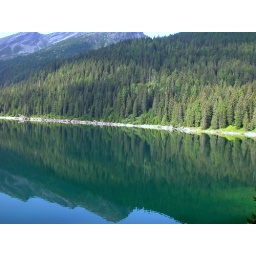
the sky down in the water